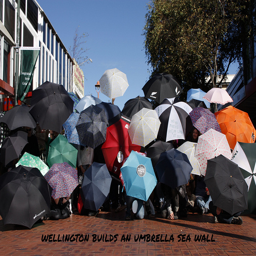
People crouch under a wall of colorful umbrellas on a brick walkway.
A colorful array of umbrellas line the street.
Many people sit and stand together with umbrellas.
A large group of people are holding umbrellas.
A wall of umbrellas withe an heading written below the umbrellas